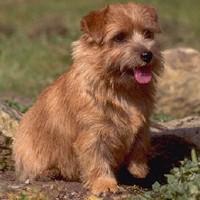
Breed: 203-n000016-Norwich_terrier